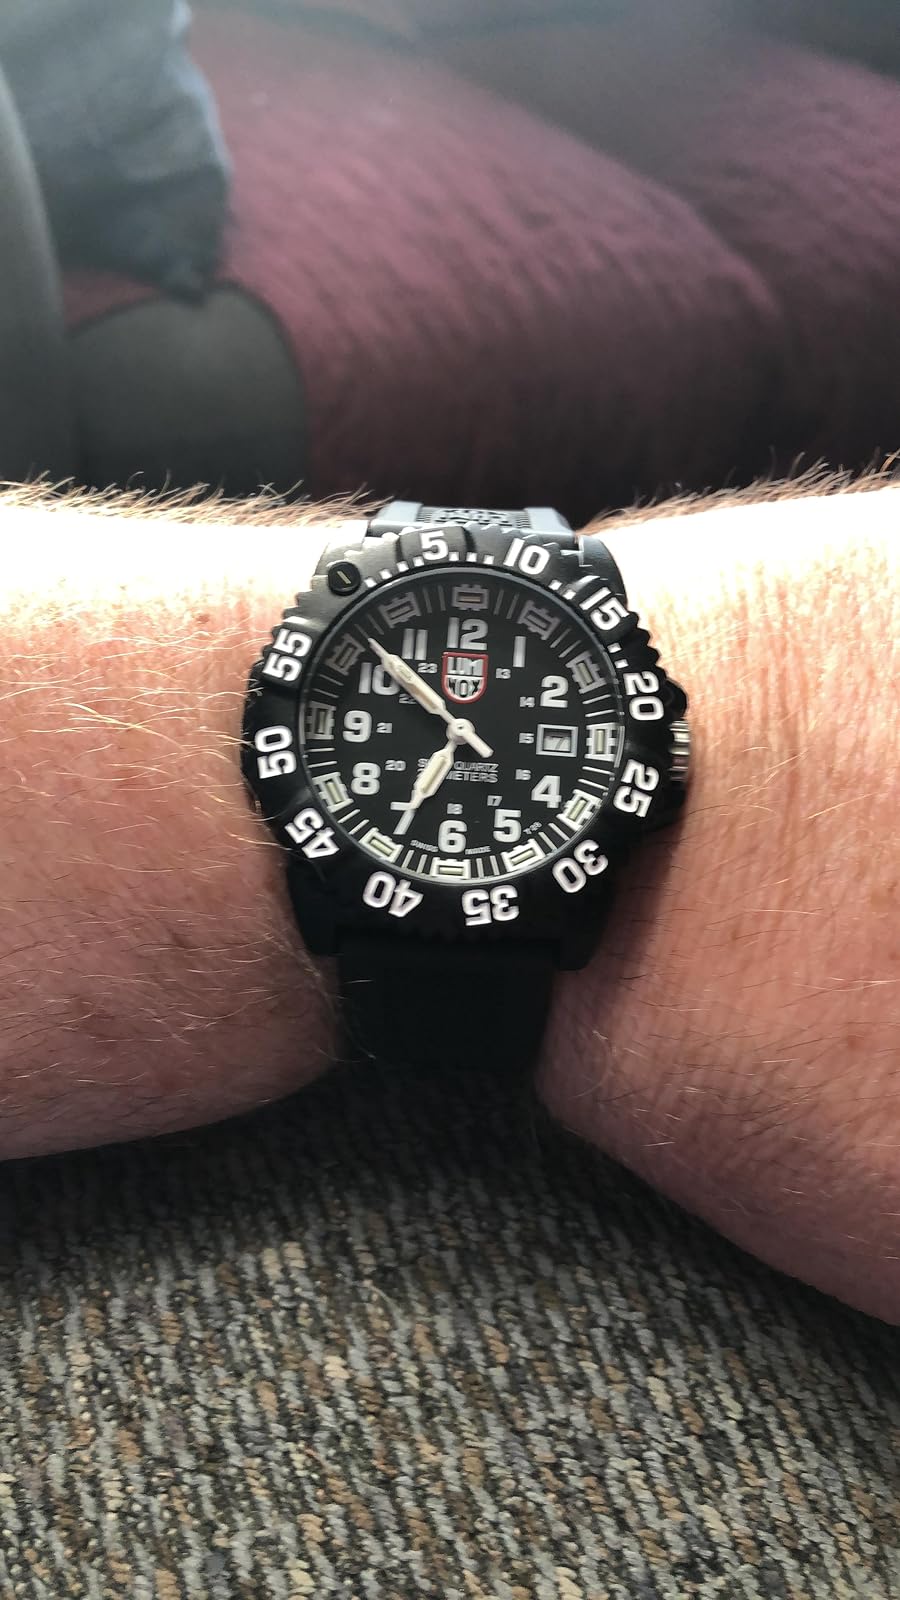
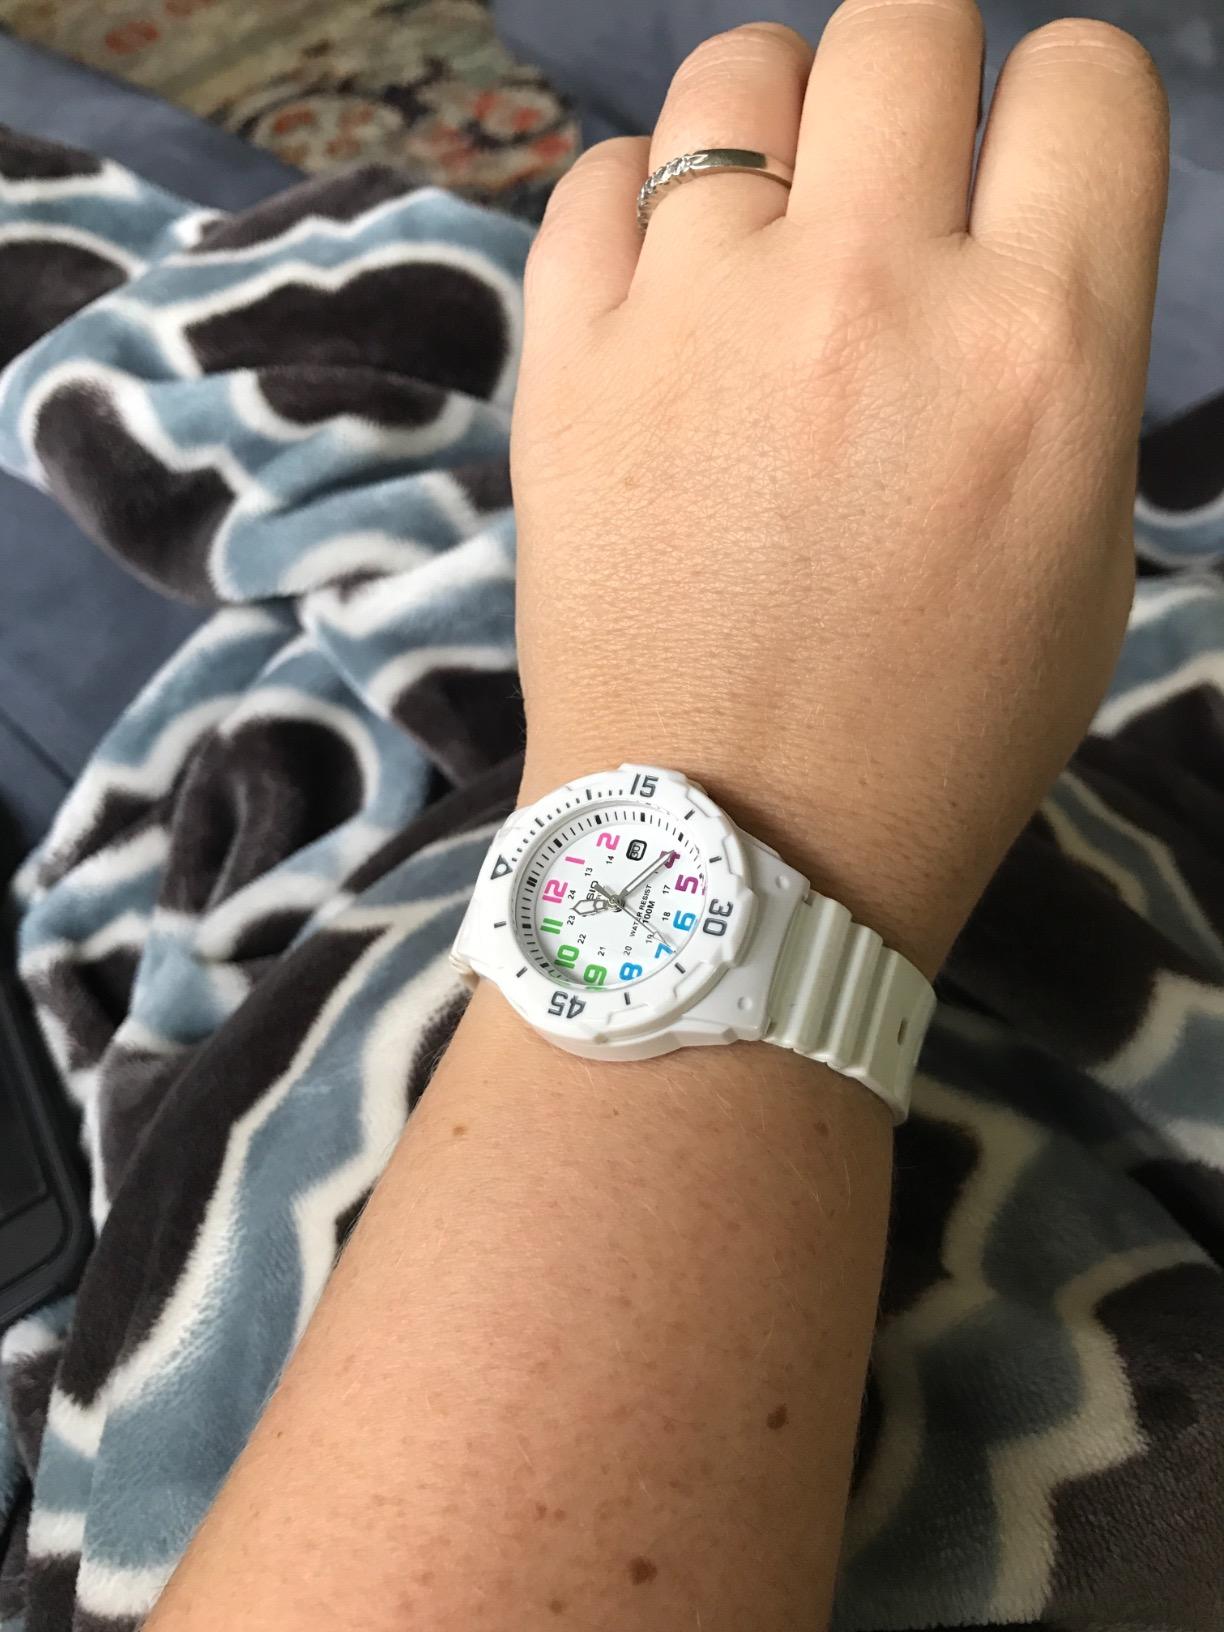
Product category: accessories_watch
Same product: no